Condensing steam locomotive

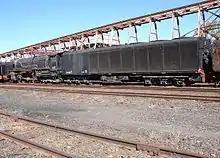
South African Class 25 Note the extremely large tender, with side louvres to cool the condensers

Originally developed for the Metropolitan Railway to allow their locomotives to work the tunnels of the London Underground. This system was devised by Daniel Gooch and developed by Beyer, Peacock & Company. Steam is diverted from the exhaust steam pipes into the water tanks via condensing pipes within the same tanks. The water in the tanks could quickly heat up near boiling point, reducing the condensing effect on the exhaust steam. It was not unknown for the tanks to be emptied and refilled with cold water on a regular basis. Ordinary injectors will not work with hot water (until hot-water injectors were developed) so condensing locomotives were usually fitted with axle-driven boiler feedwater pumps. When not working in tunnels, the steam was directed to the blast pipe and up the chimney in the usual way.